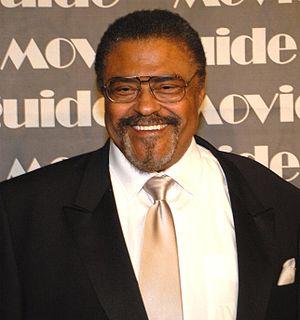
Rosey Grier, né le 14 juillet 1932 à Cuthbert en Géorgie, est un acteur, chanteur, pasteur protestant et ancien joueur de football américain.